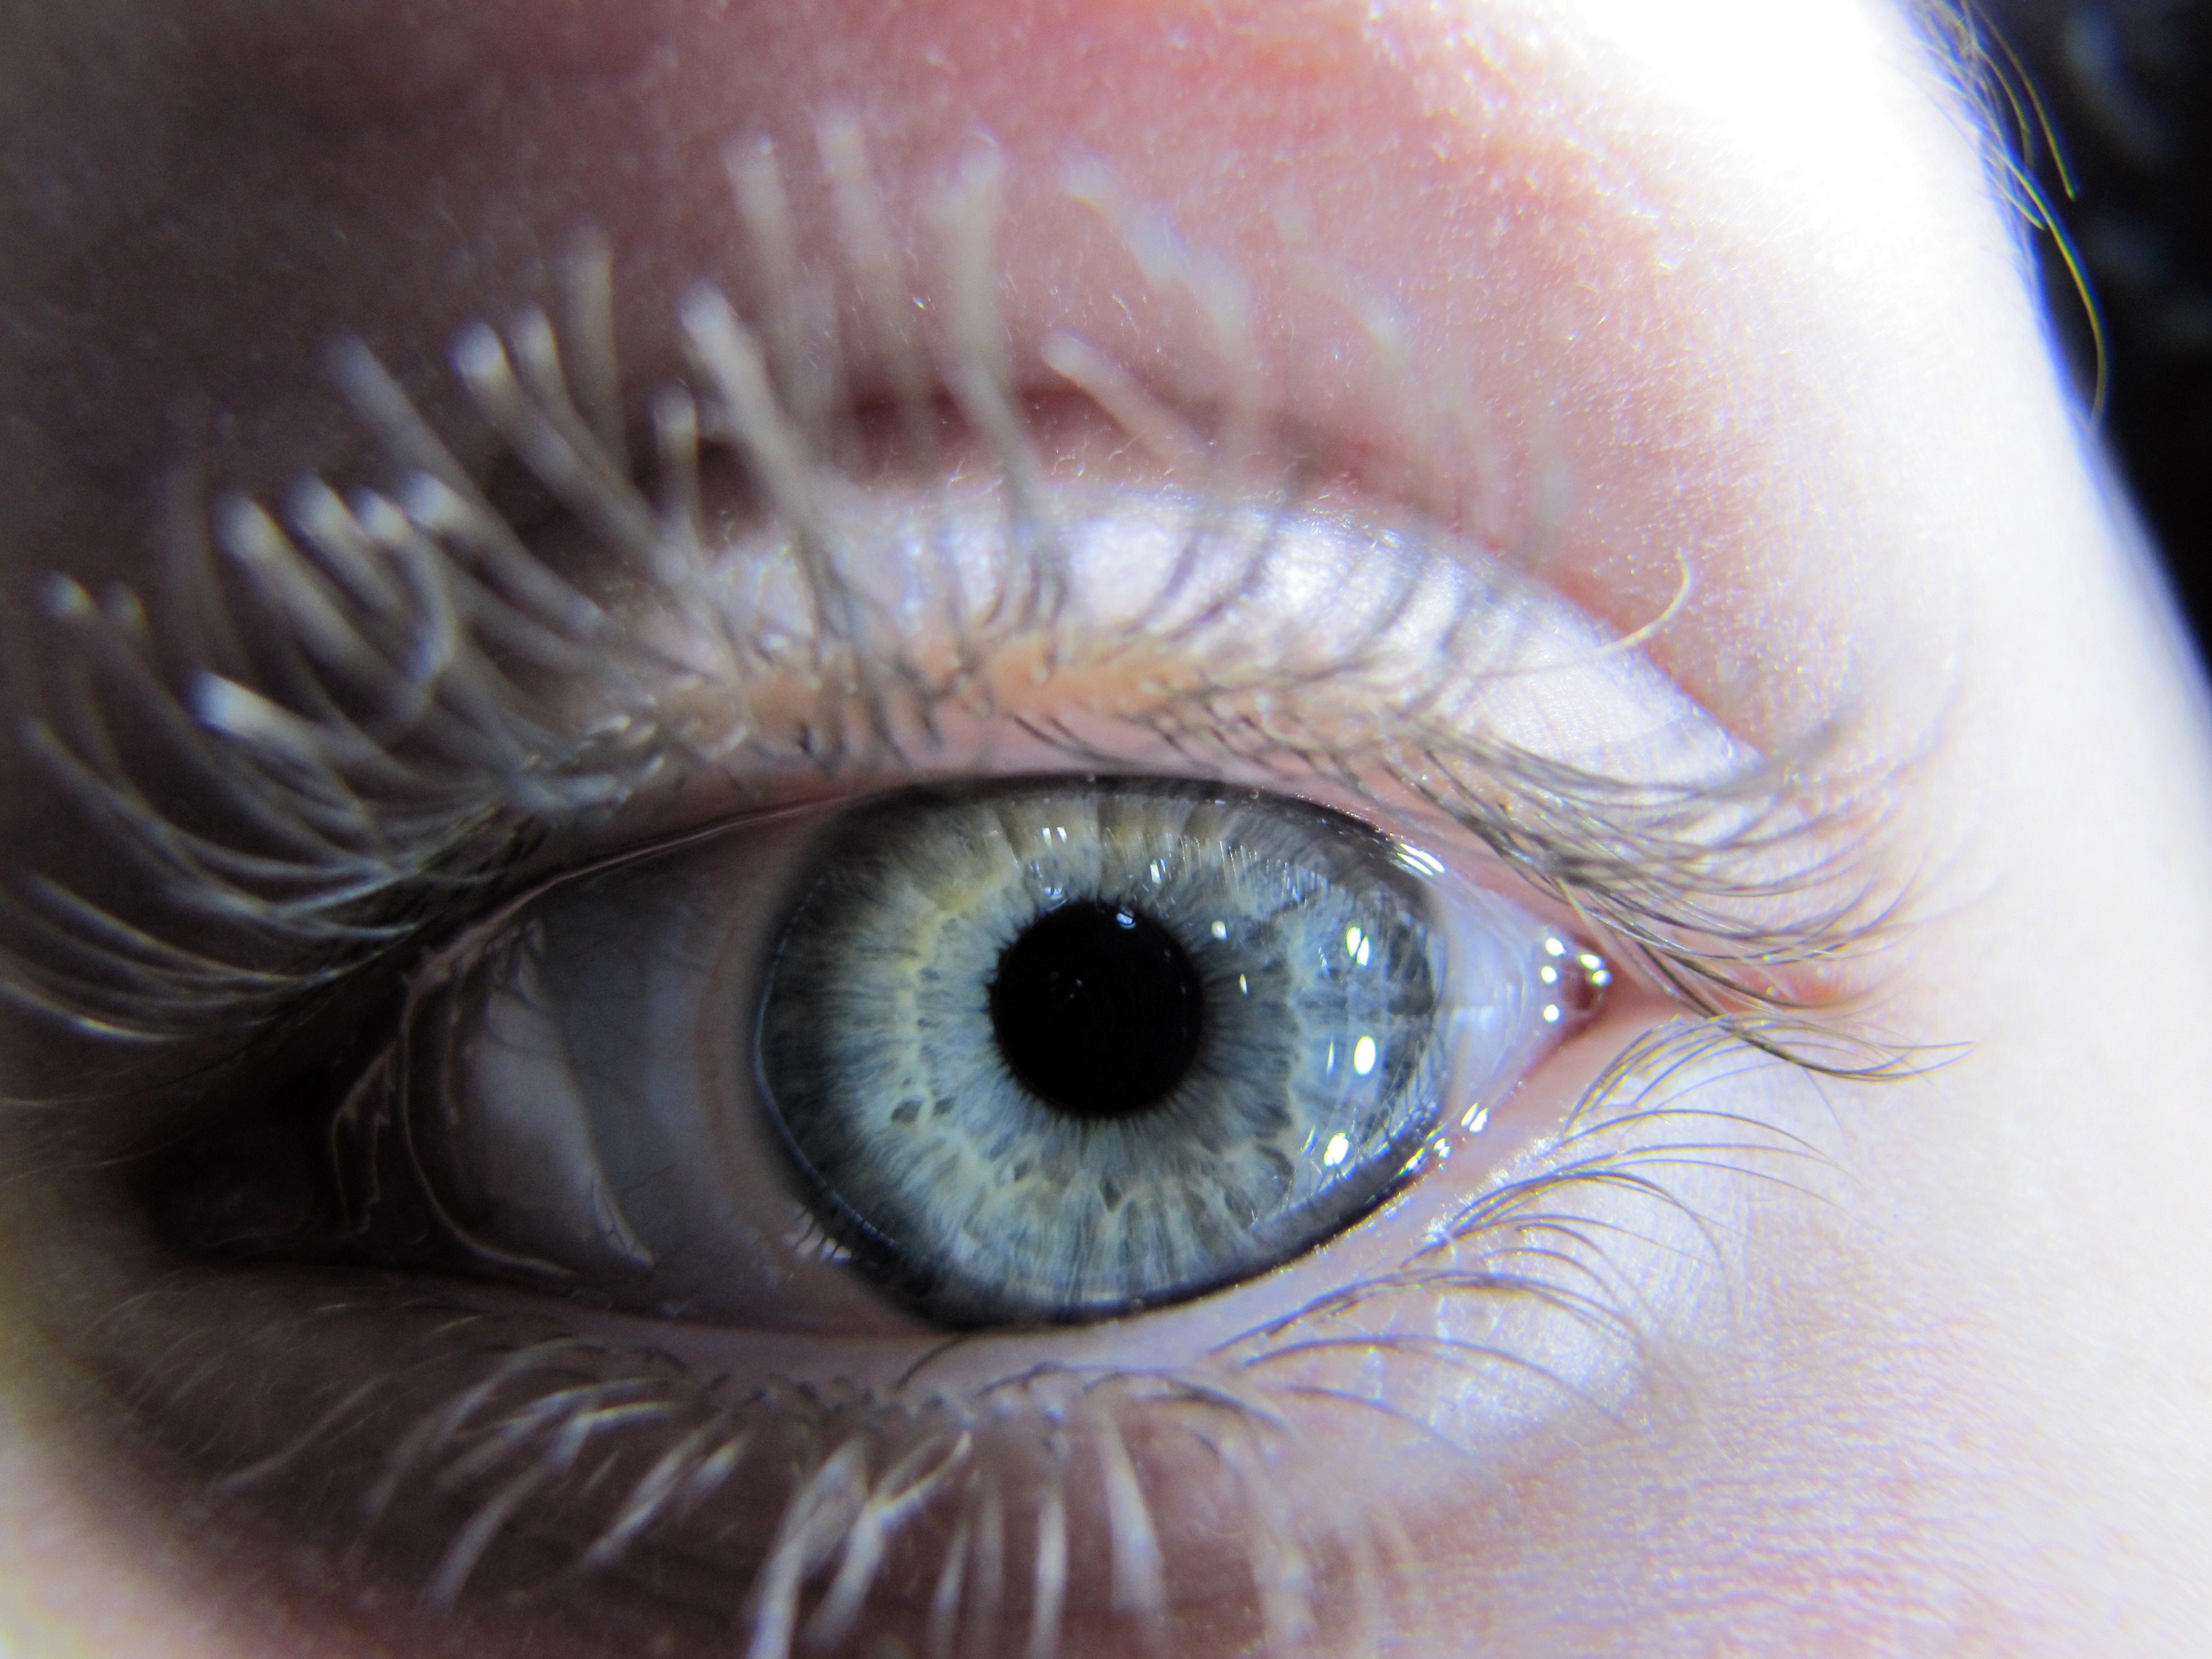
watch, photography, color, macro, blue, lip, eyebrow, mouth, eyelash, close up, human body, face, nose, iris, eye, head, skin, beauty, organ, macro photography, vision care, eyelash extensions, szupermakr